Kluczbork

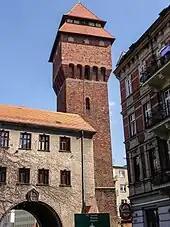
Kraków Gate Tower

Archaeologists have determined that a settlement existed at the location of present-day Kluczbork by 1000–800 BCE. The Germanic Sciri and Bastarnae settled in the vicinity, and were followed c. 100 BCE by Celts and various Germanic tribes, including Silingi and Vandals. The latter left Silesia c. 400 and West Slavs came to the region in the 7th century (see Silesians). In the late 10th century the Silesian territory was included in the emerging Polish state by its first historic ruler Mieszko I.